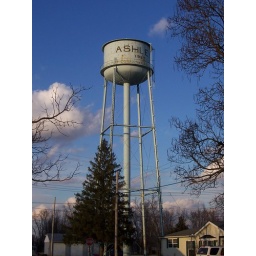
Old water tower in Ashley, Ohio, Delaware county.